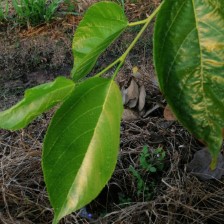
Variety: TaiwanMeacho